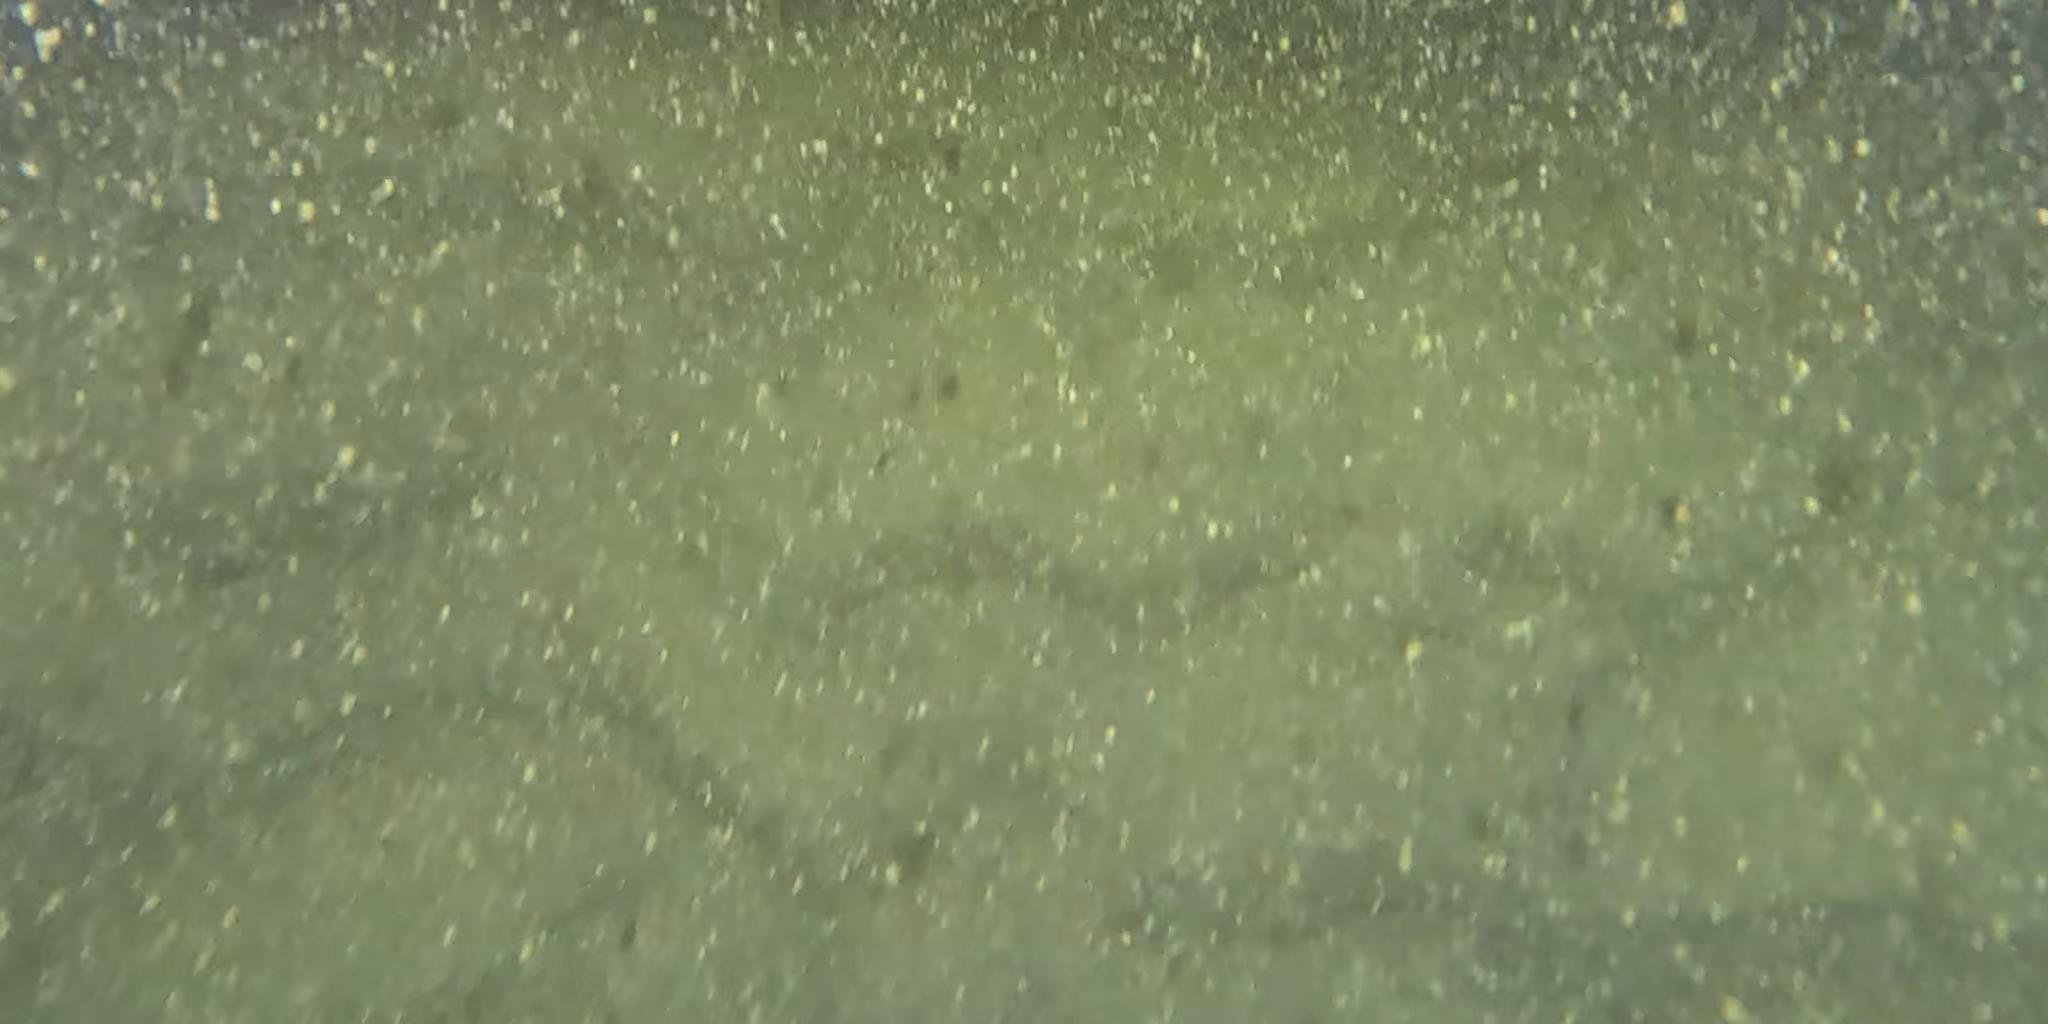
Seabed habitat: sand